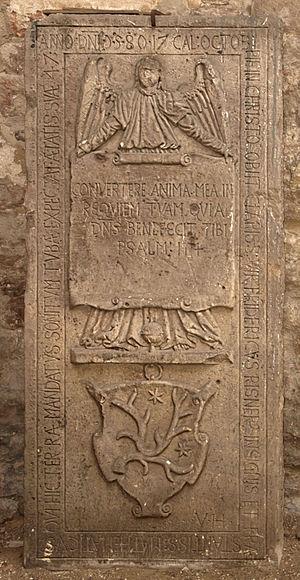
Friedrich Risner ou Frédéric Riesner, né à Bad Hersfeld en Allemagne, mort vers 1580 à Hersfeld, est un mathématicien et physicien d'origine allemande.